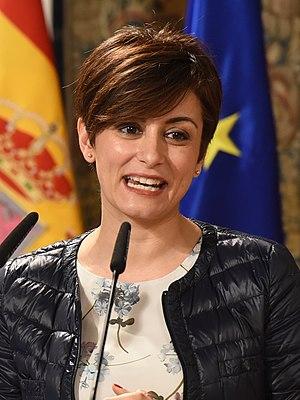
Isabel Rodríguez García, née le 5 juin 1981 à Abenójar, est une avocate et femme politique espagnole membre du Parti socialiste ouvrier espagnol.